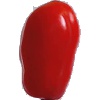
Label: Tomato 2